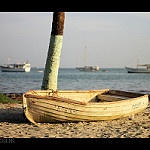
Label: sea